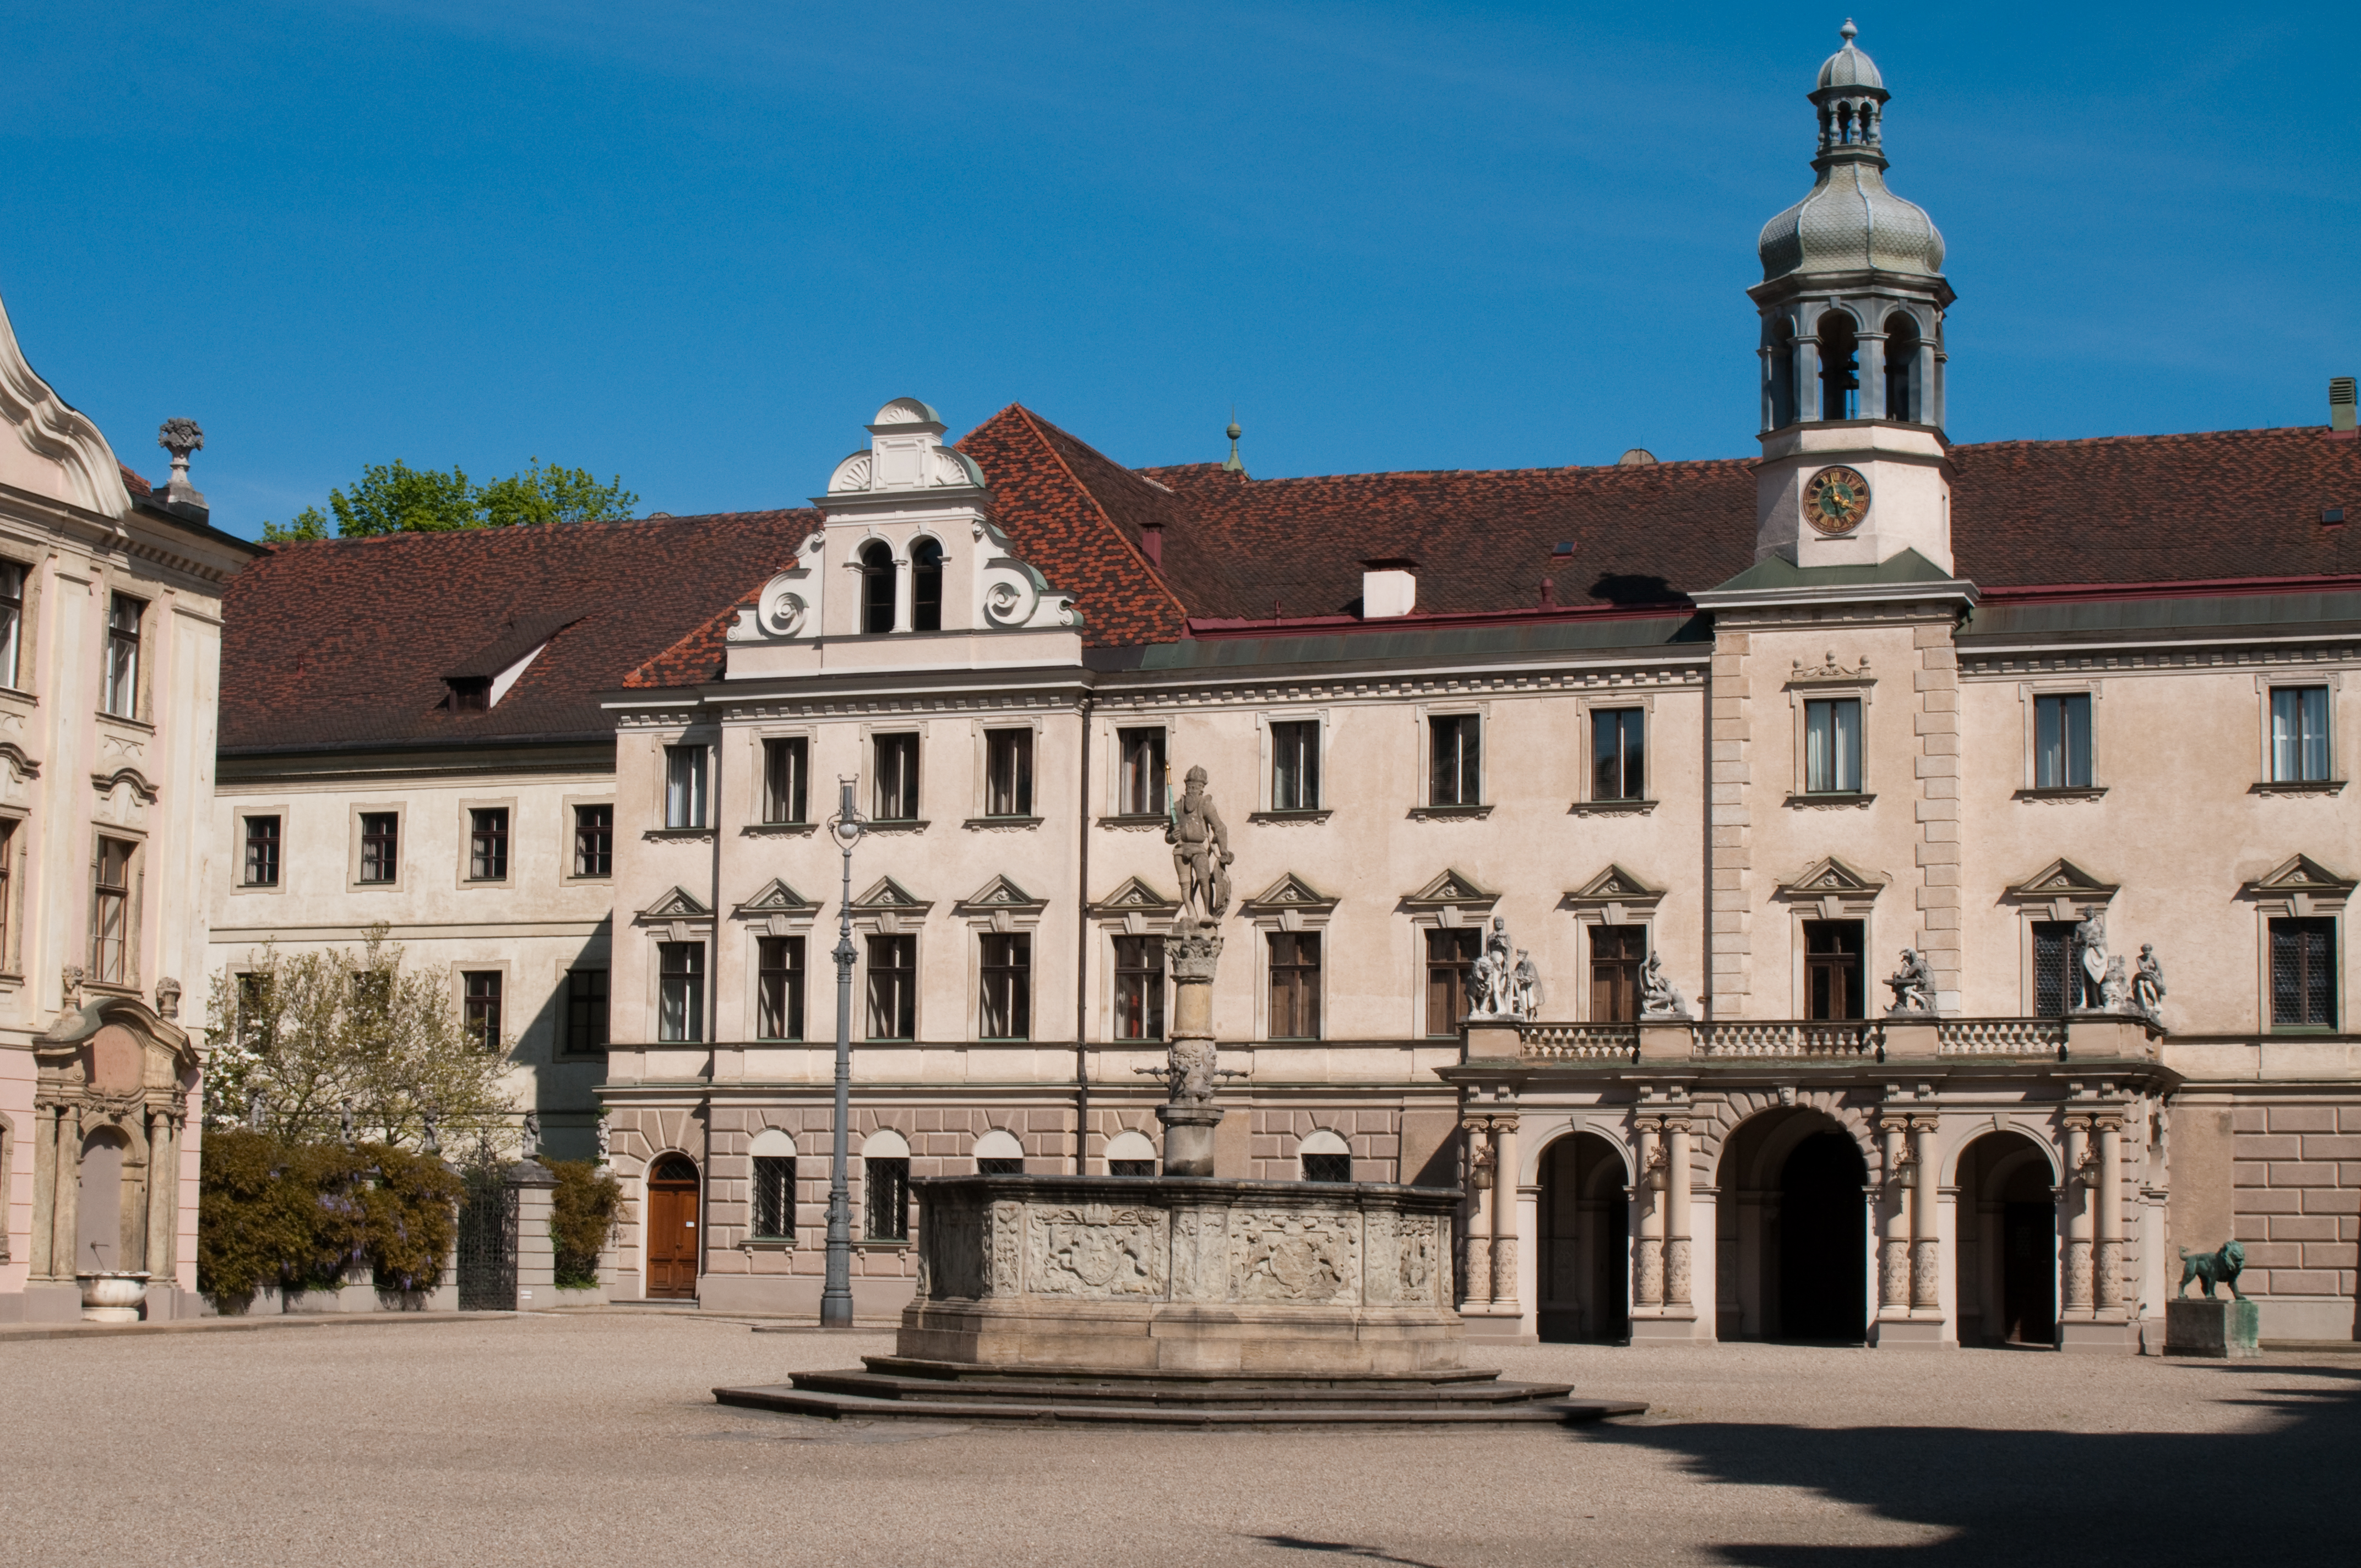
architecture, town, building, chateau, palace, city, downtown, plaza, landmark, facade, nikon, history, town square, estate, regensburg, nikond300, d300, ratisbona, stately home, ancient history, human settlement